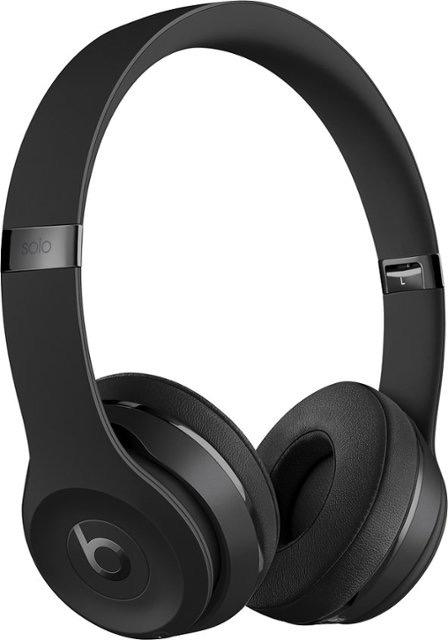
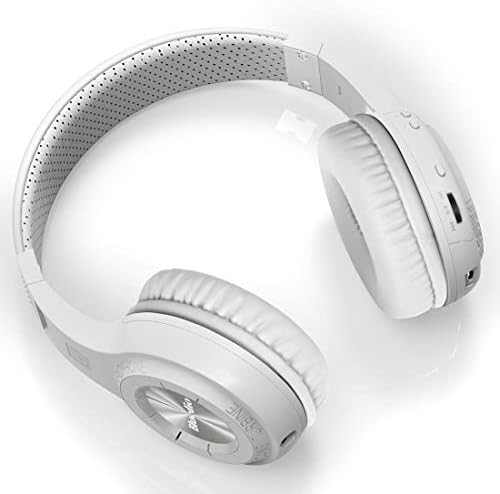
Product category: headphones
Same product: no